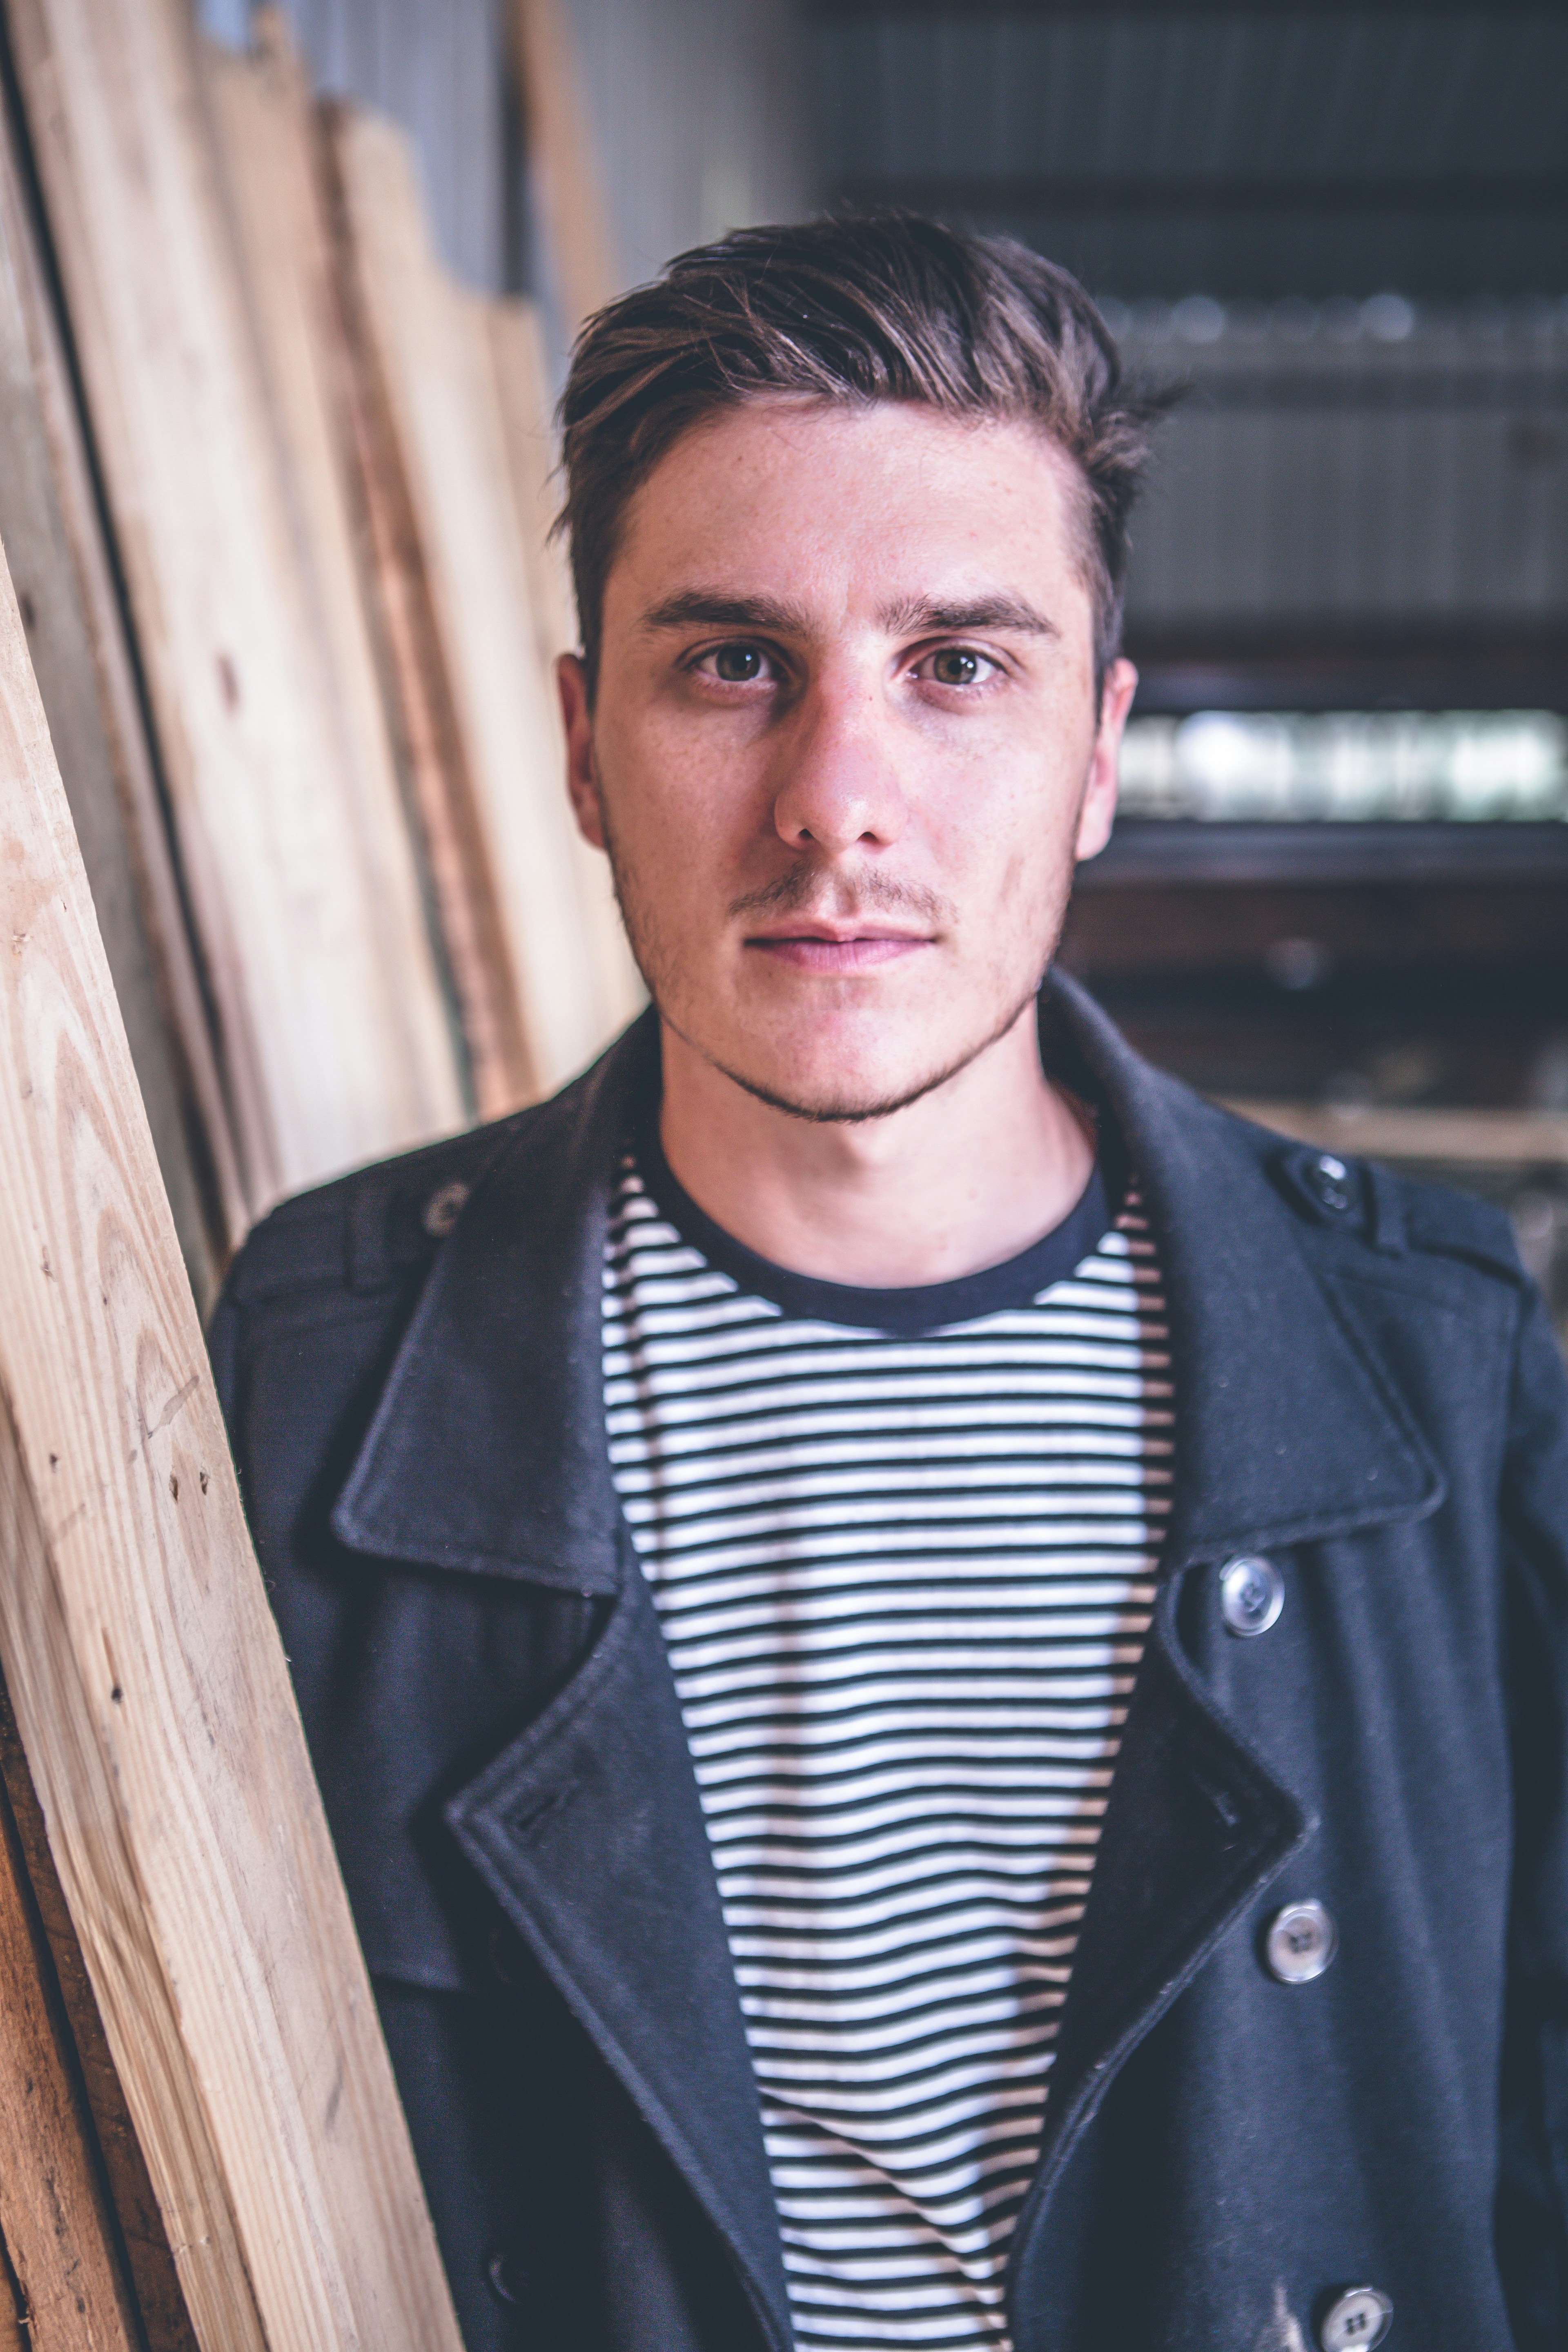
Gender: men